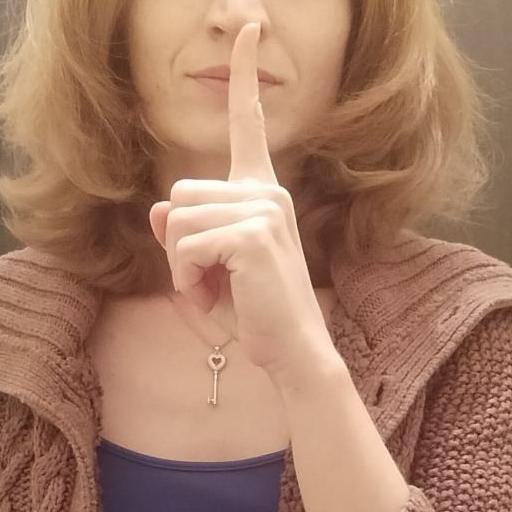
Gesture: mute